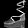
Label: Sandal